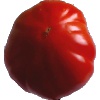
Label: Tomato 3